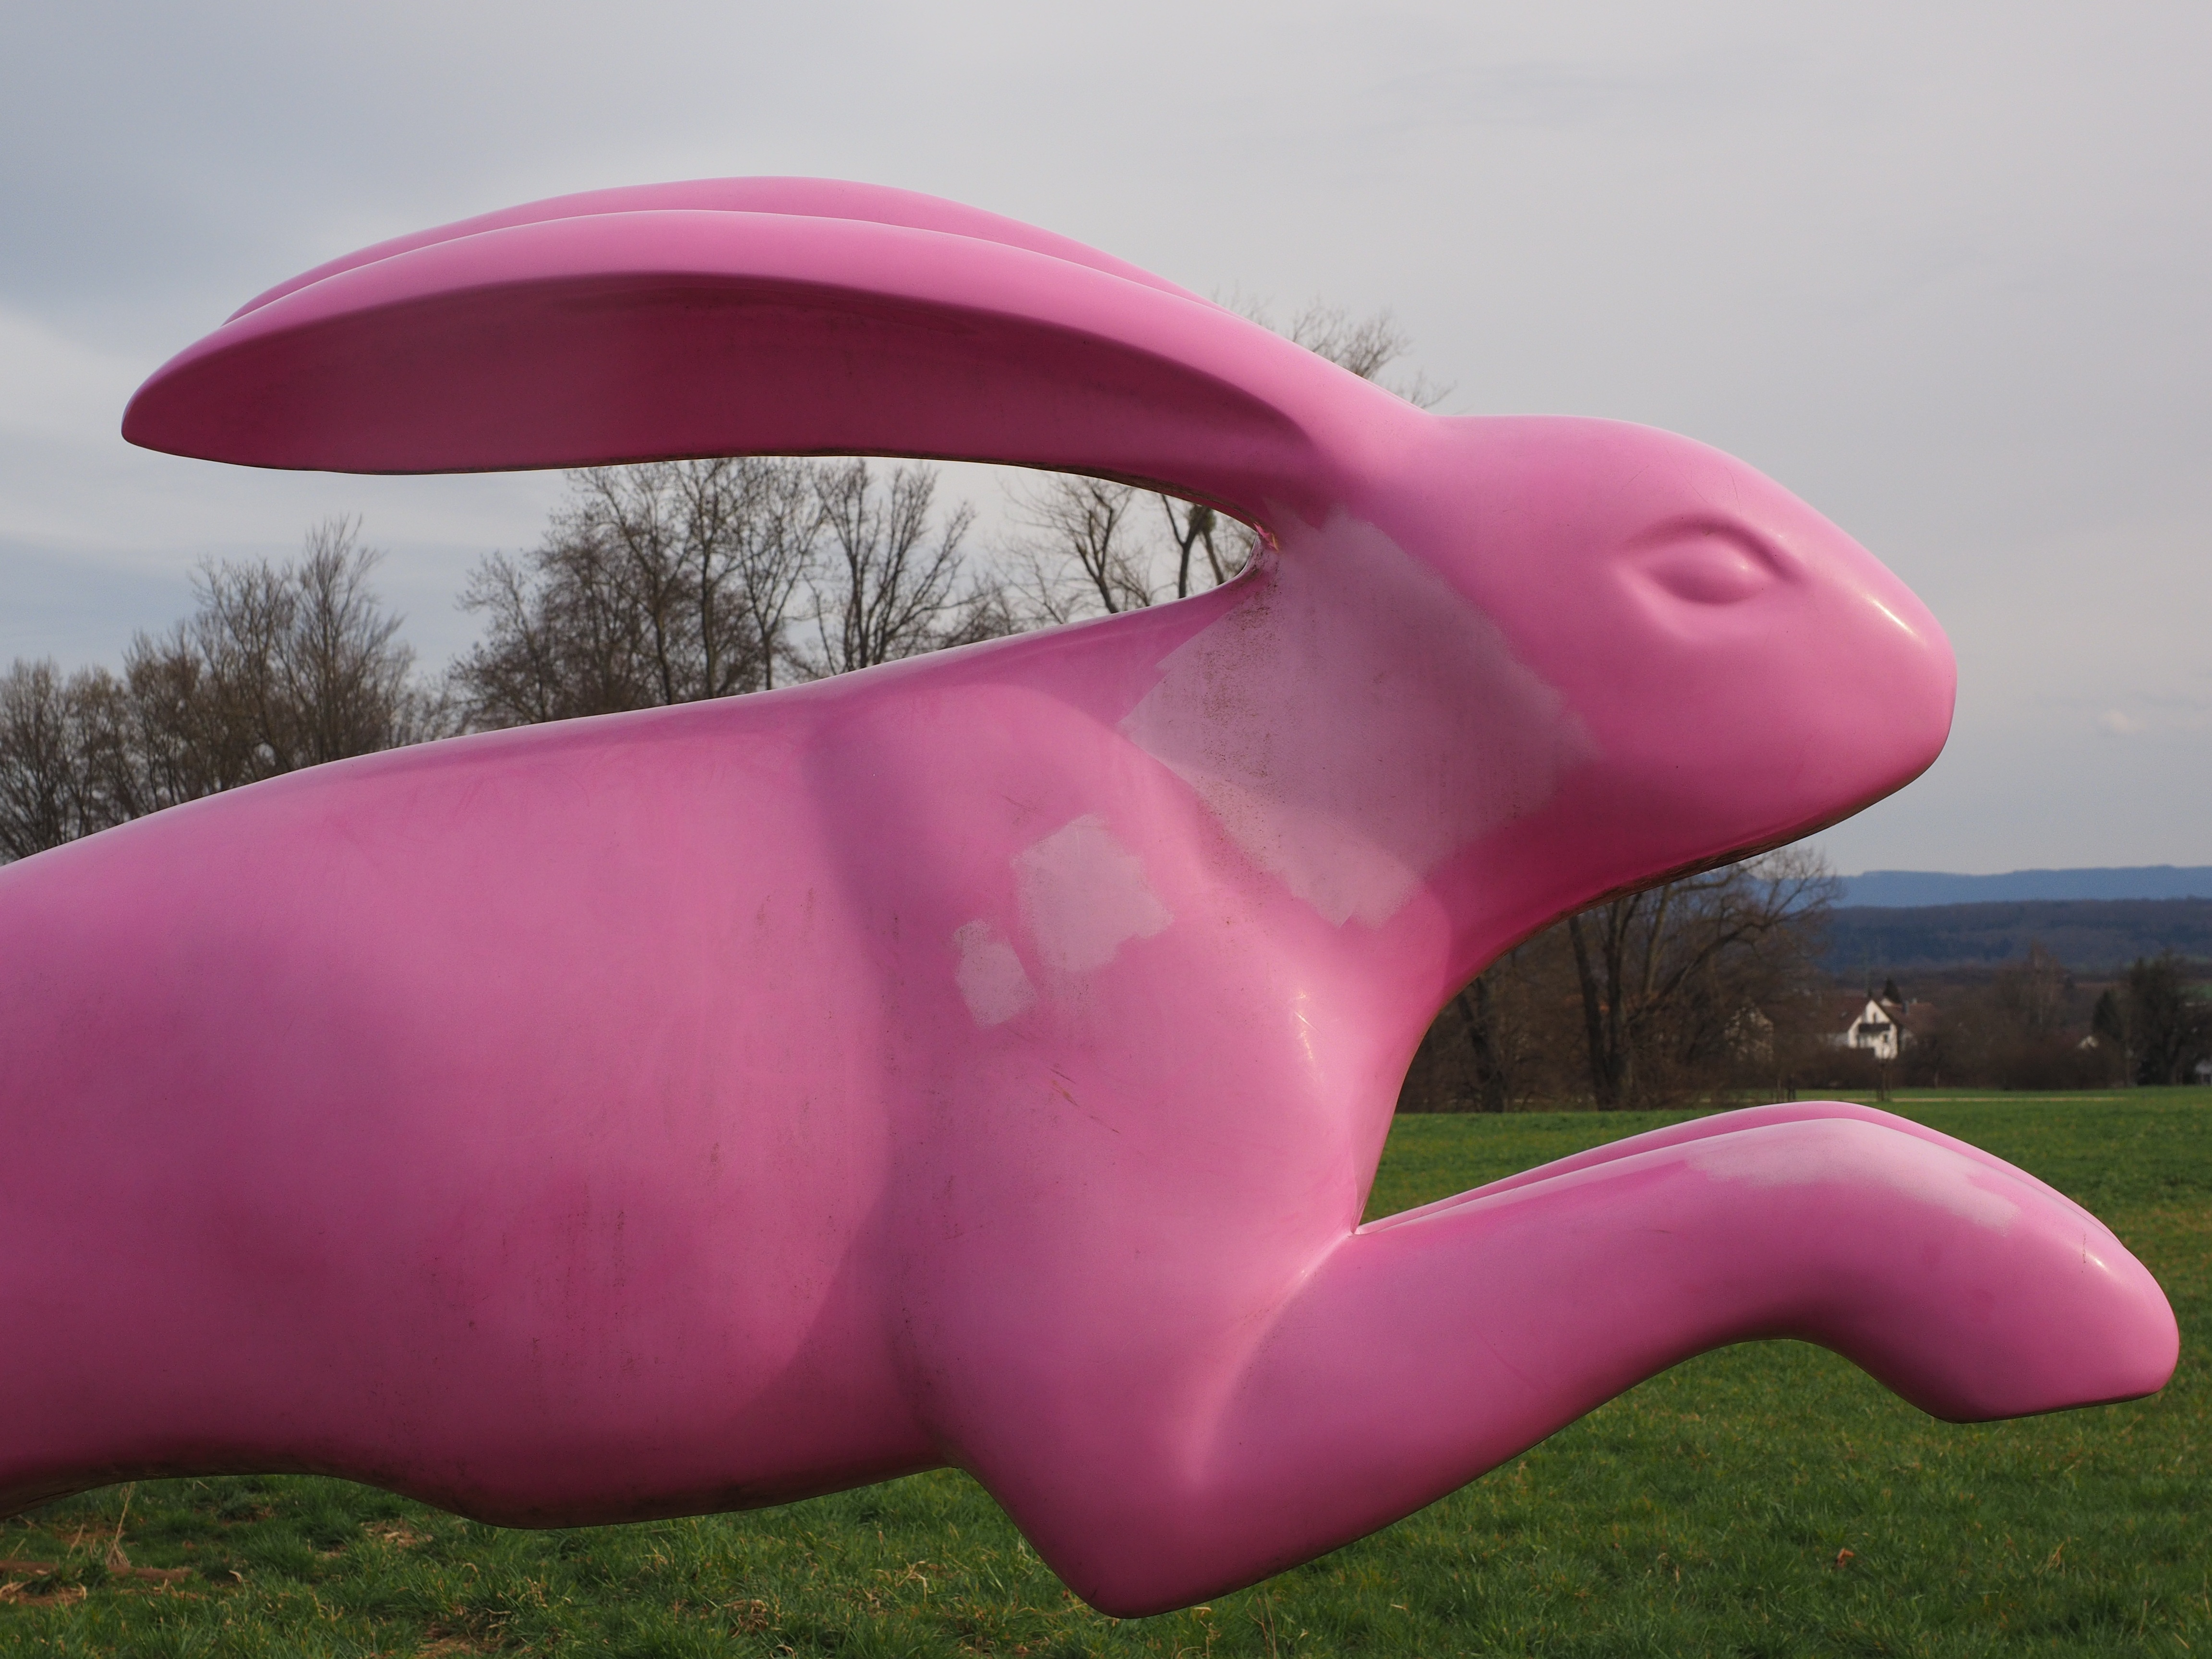
jump, colorful, pink, artwork, hare, art, inflatable, modern art, giant rabbits, art object, object art, ostfildern, esslingen, bunny jump, bounce away, running away, seat and flitz rabbits, rosalie, madaris, scharnhauser park